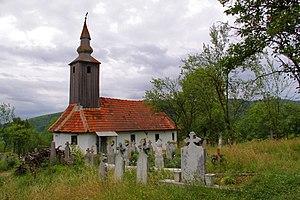
Șoimi est une commune roumaine du județ de Bihor, en Transylvanie, dans la région historique de la Crișana et dans la région de développement Nord-Ouest.